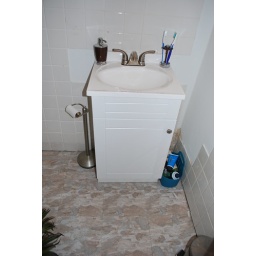
Shannon and I re-did the bathroom this past weekend. We put in a new floor and a new sink!